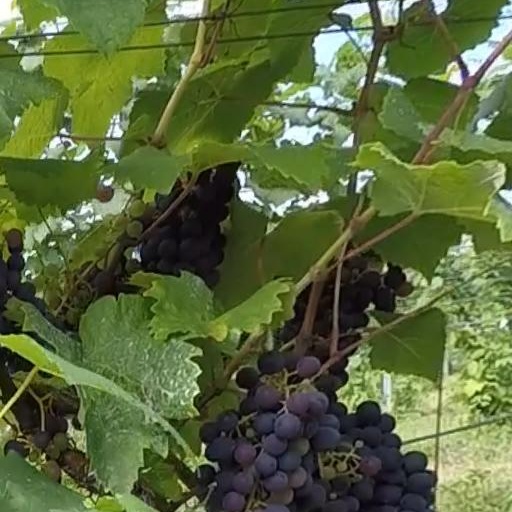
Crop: grape